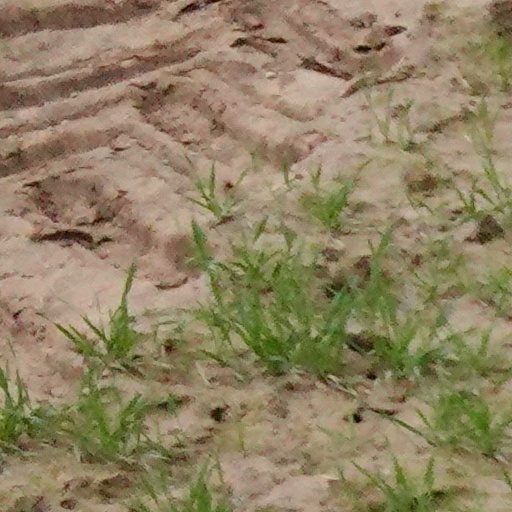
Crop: wheat